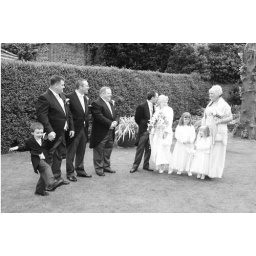
I like this picture, there's just so much going on in it. The boys on the left, the girls on the right.